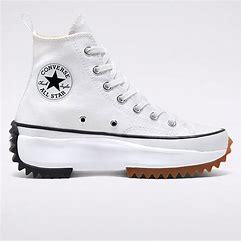
Brand: Converse
Model: Run Star Hike